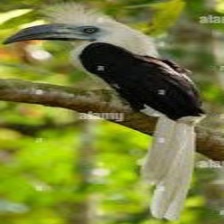
Species: WHITE CRESTED HORNBILL
Scientific name: TROPICRANUS ALBOCRISTATUS
ImageNet parent category: hornbill